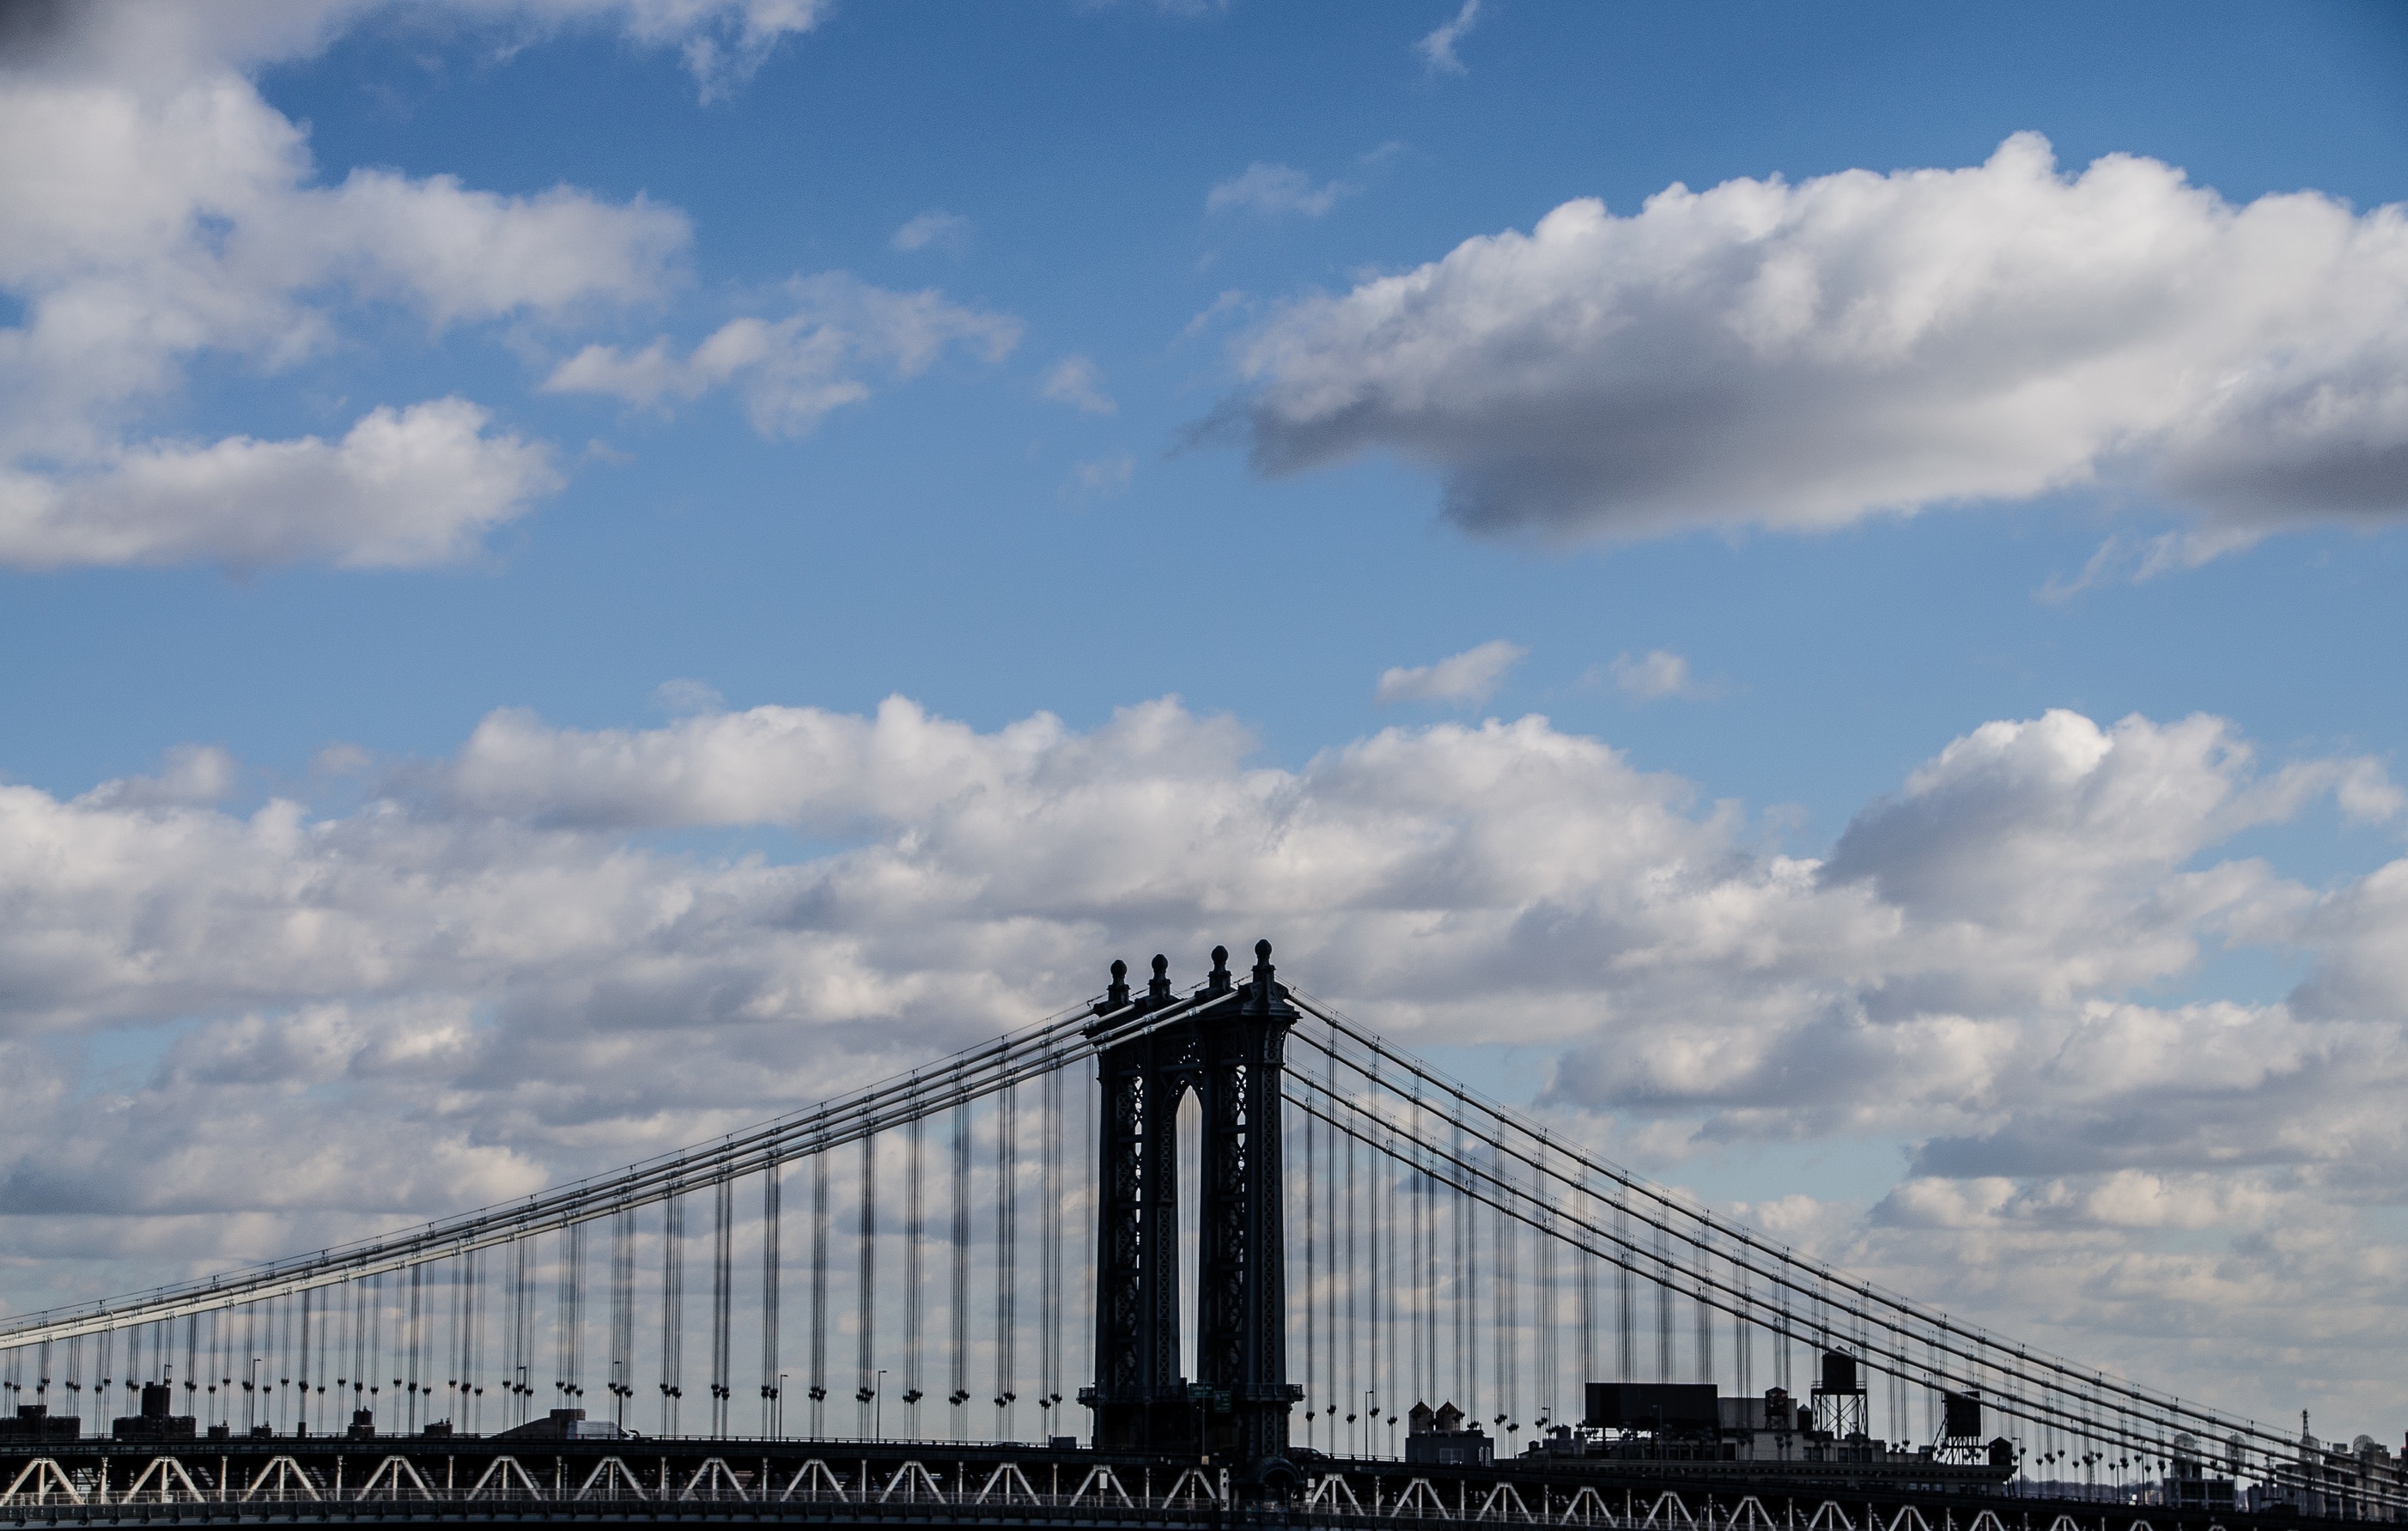
cloud, sky, bridge, skyline, cable stayed bridge, nonbuilding structure